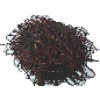
Label: Rambutan 1